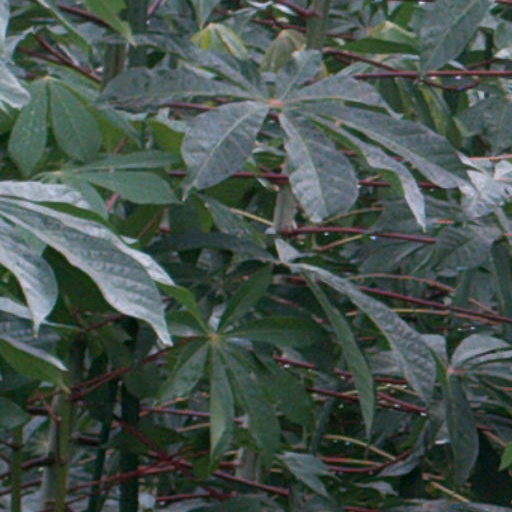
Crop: cassava